Question: Please indicate a possible affordance area of the banana that can be used for eating
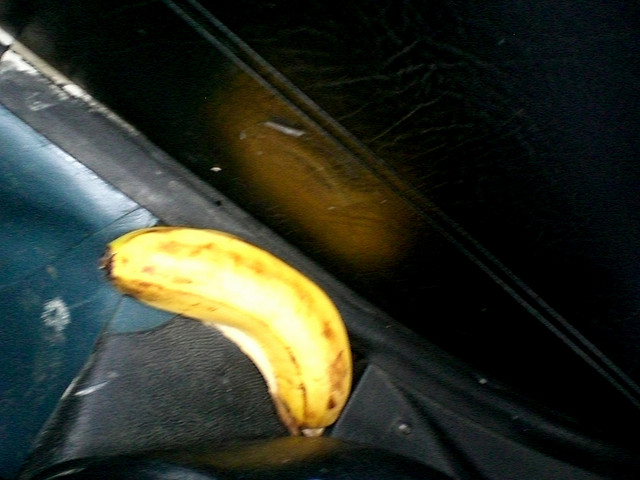
Answer: [113.5, 236.5, 349.5, 427.5]